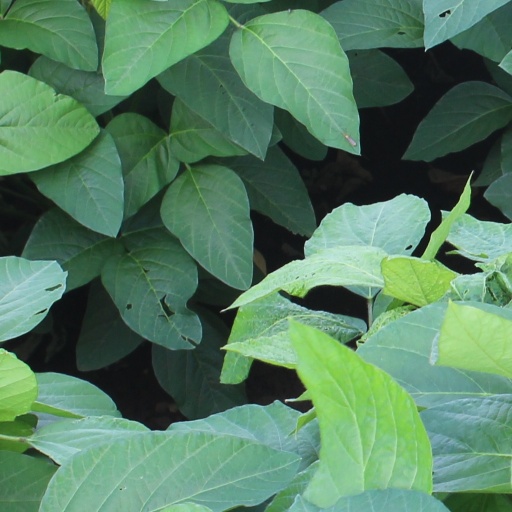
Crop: soybean